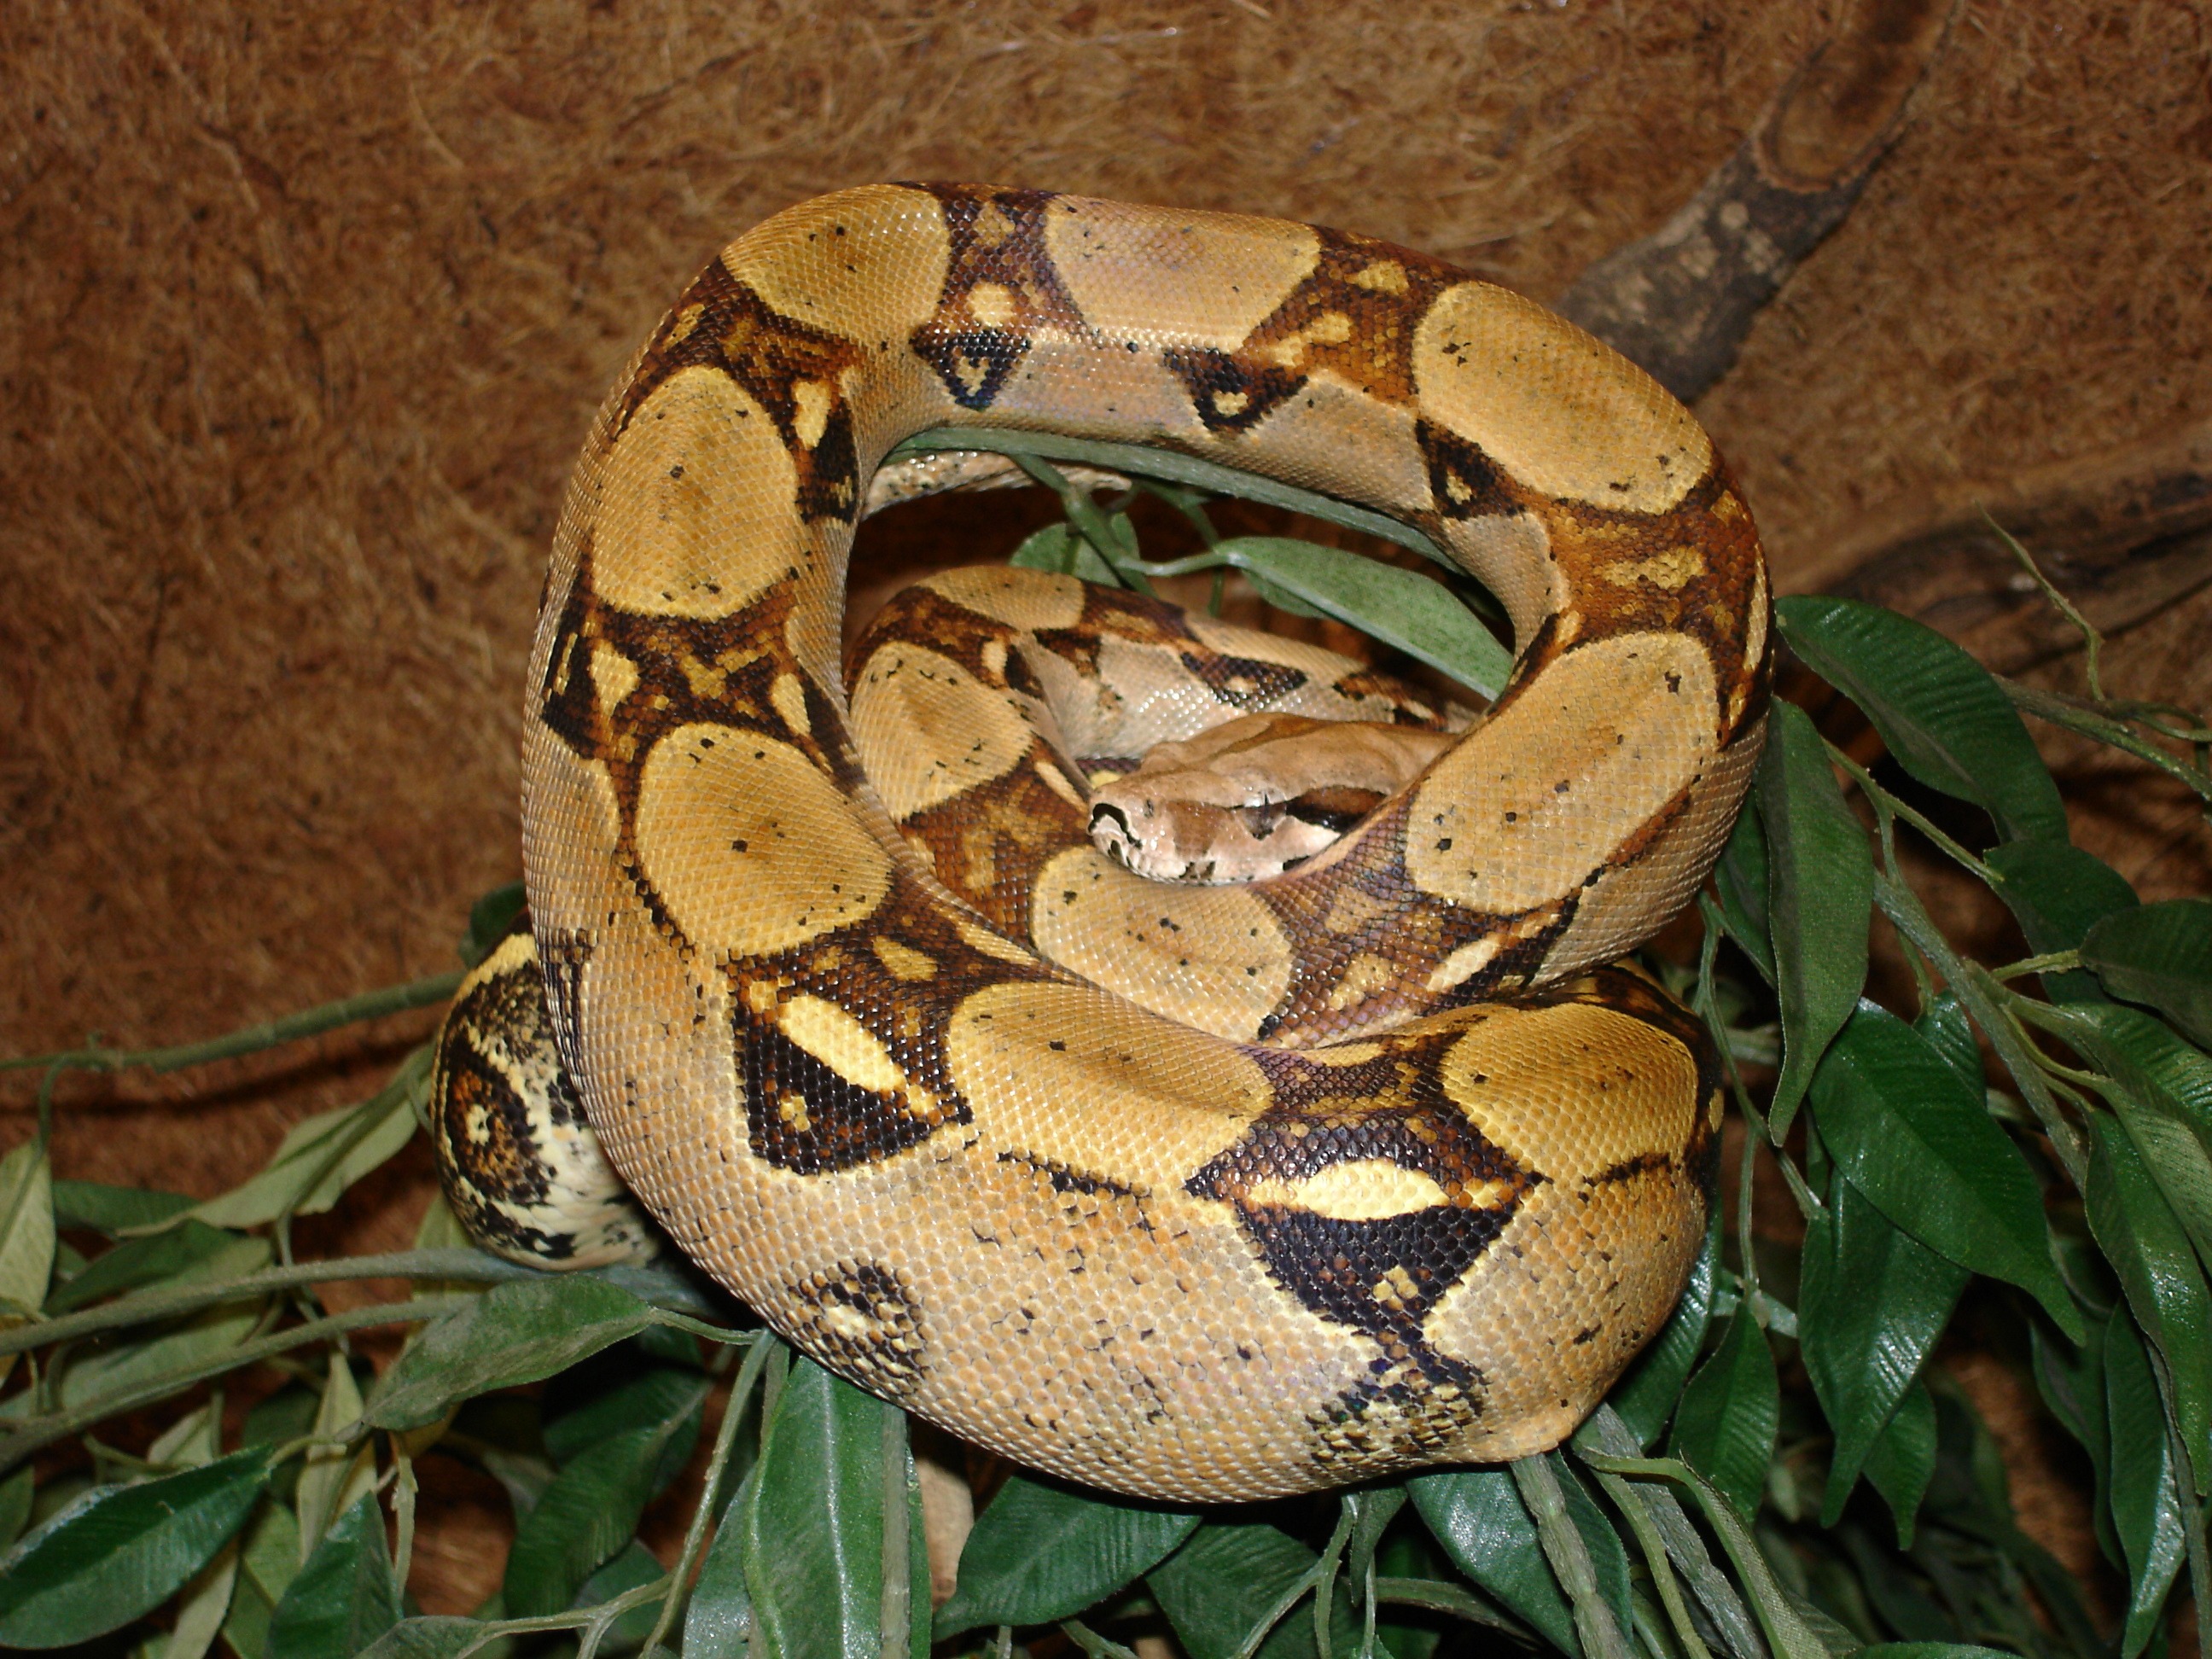
reptile, snake, vertebrate, serpent, constrictor, boa, red tailed boa, boa constrictor, scaled reptile, boas